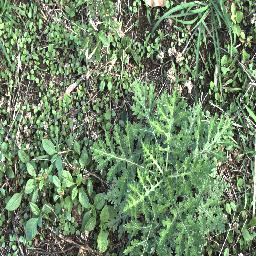
Label: parthenium